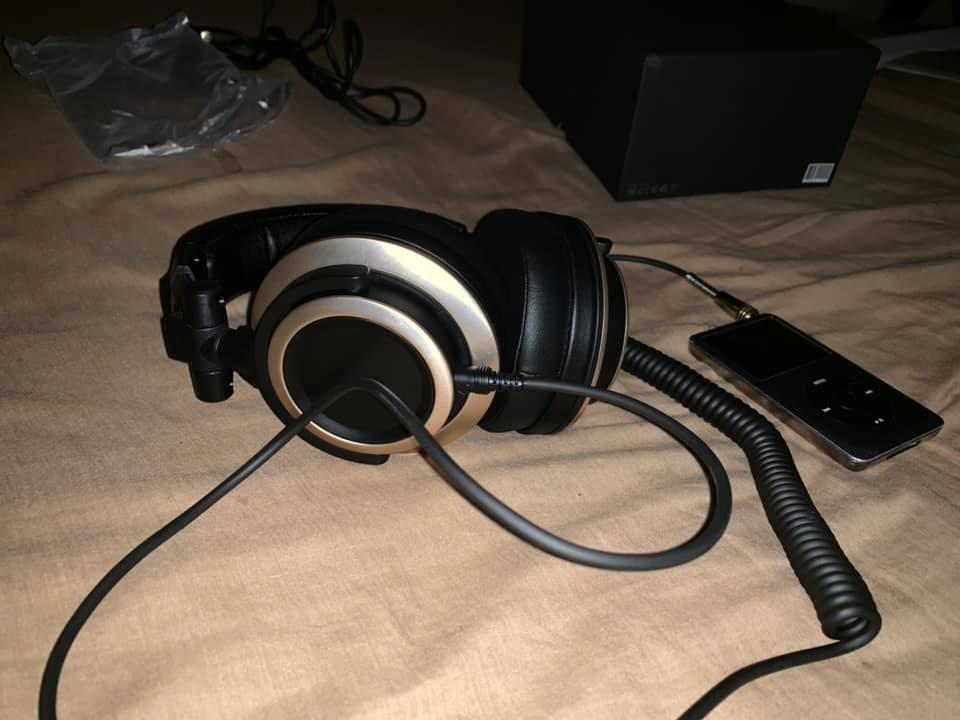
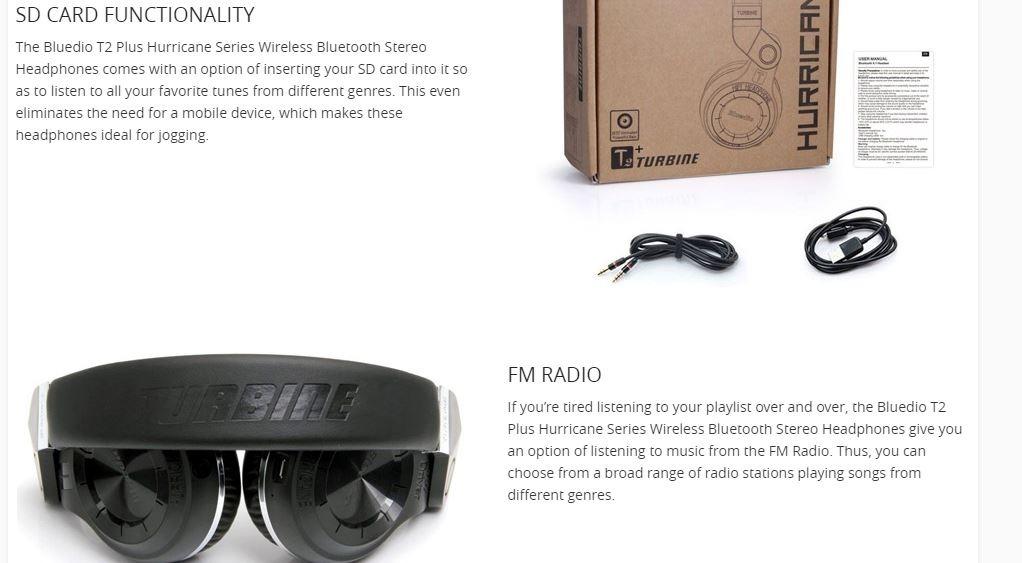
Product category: headphones
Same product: no